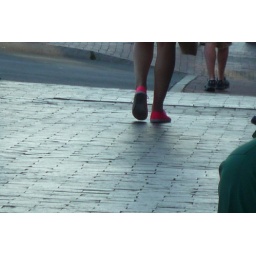
Glow in the dark pink shoes on a cute/hot chick!